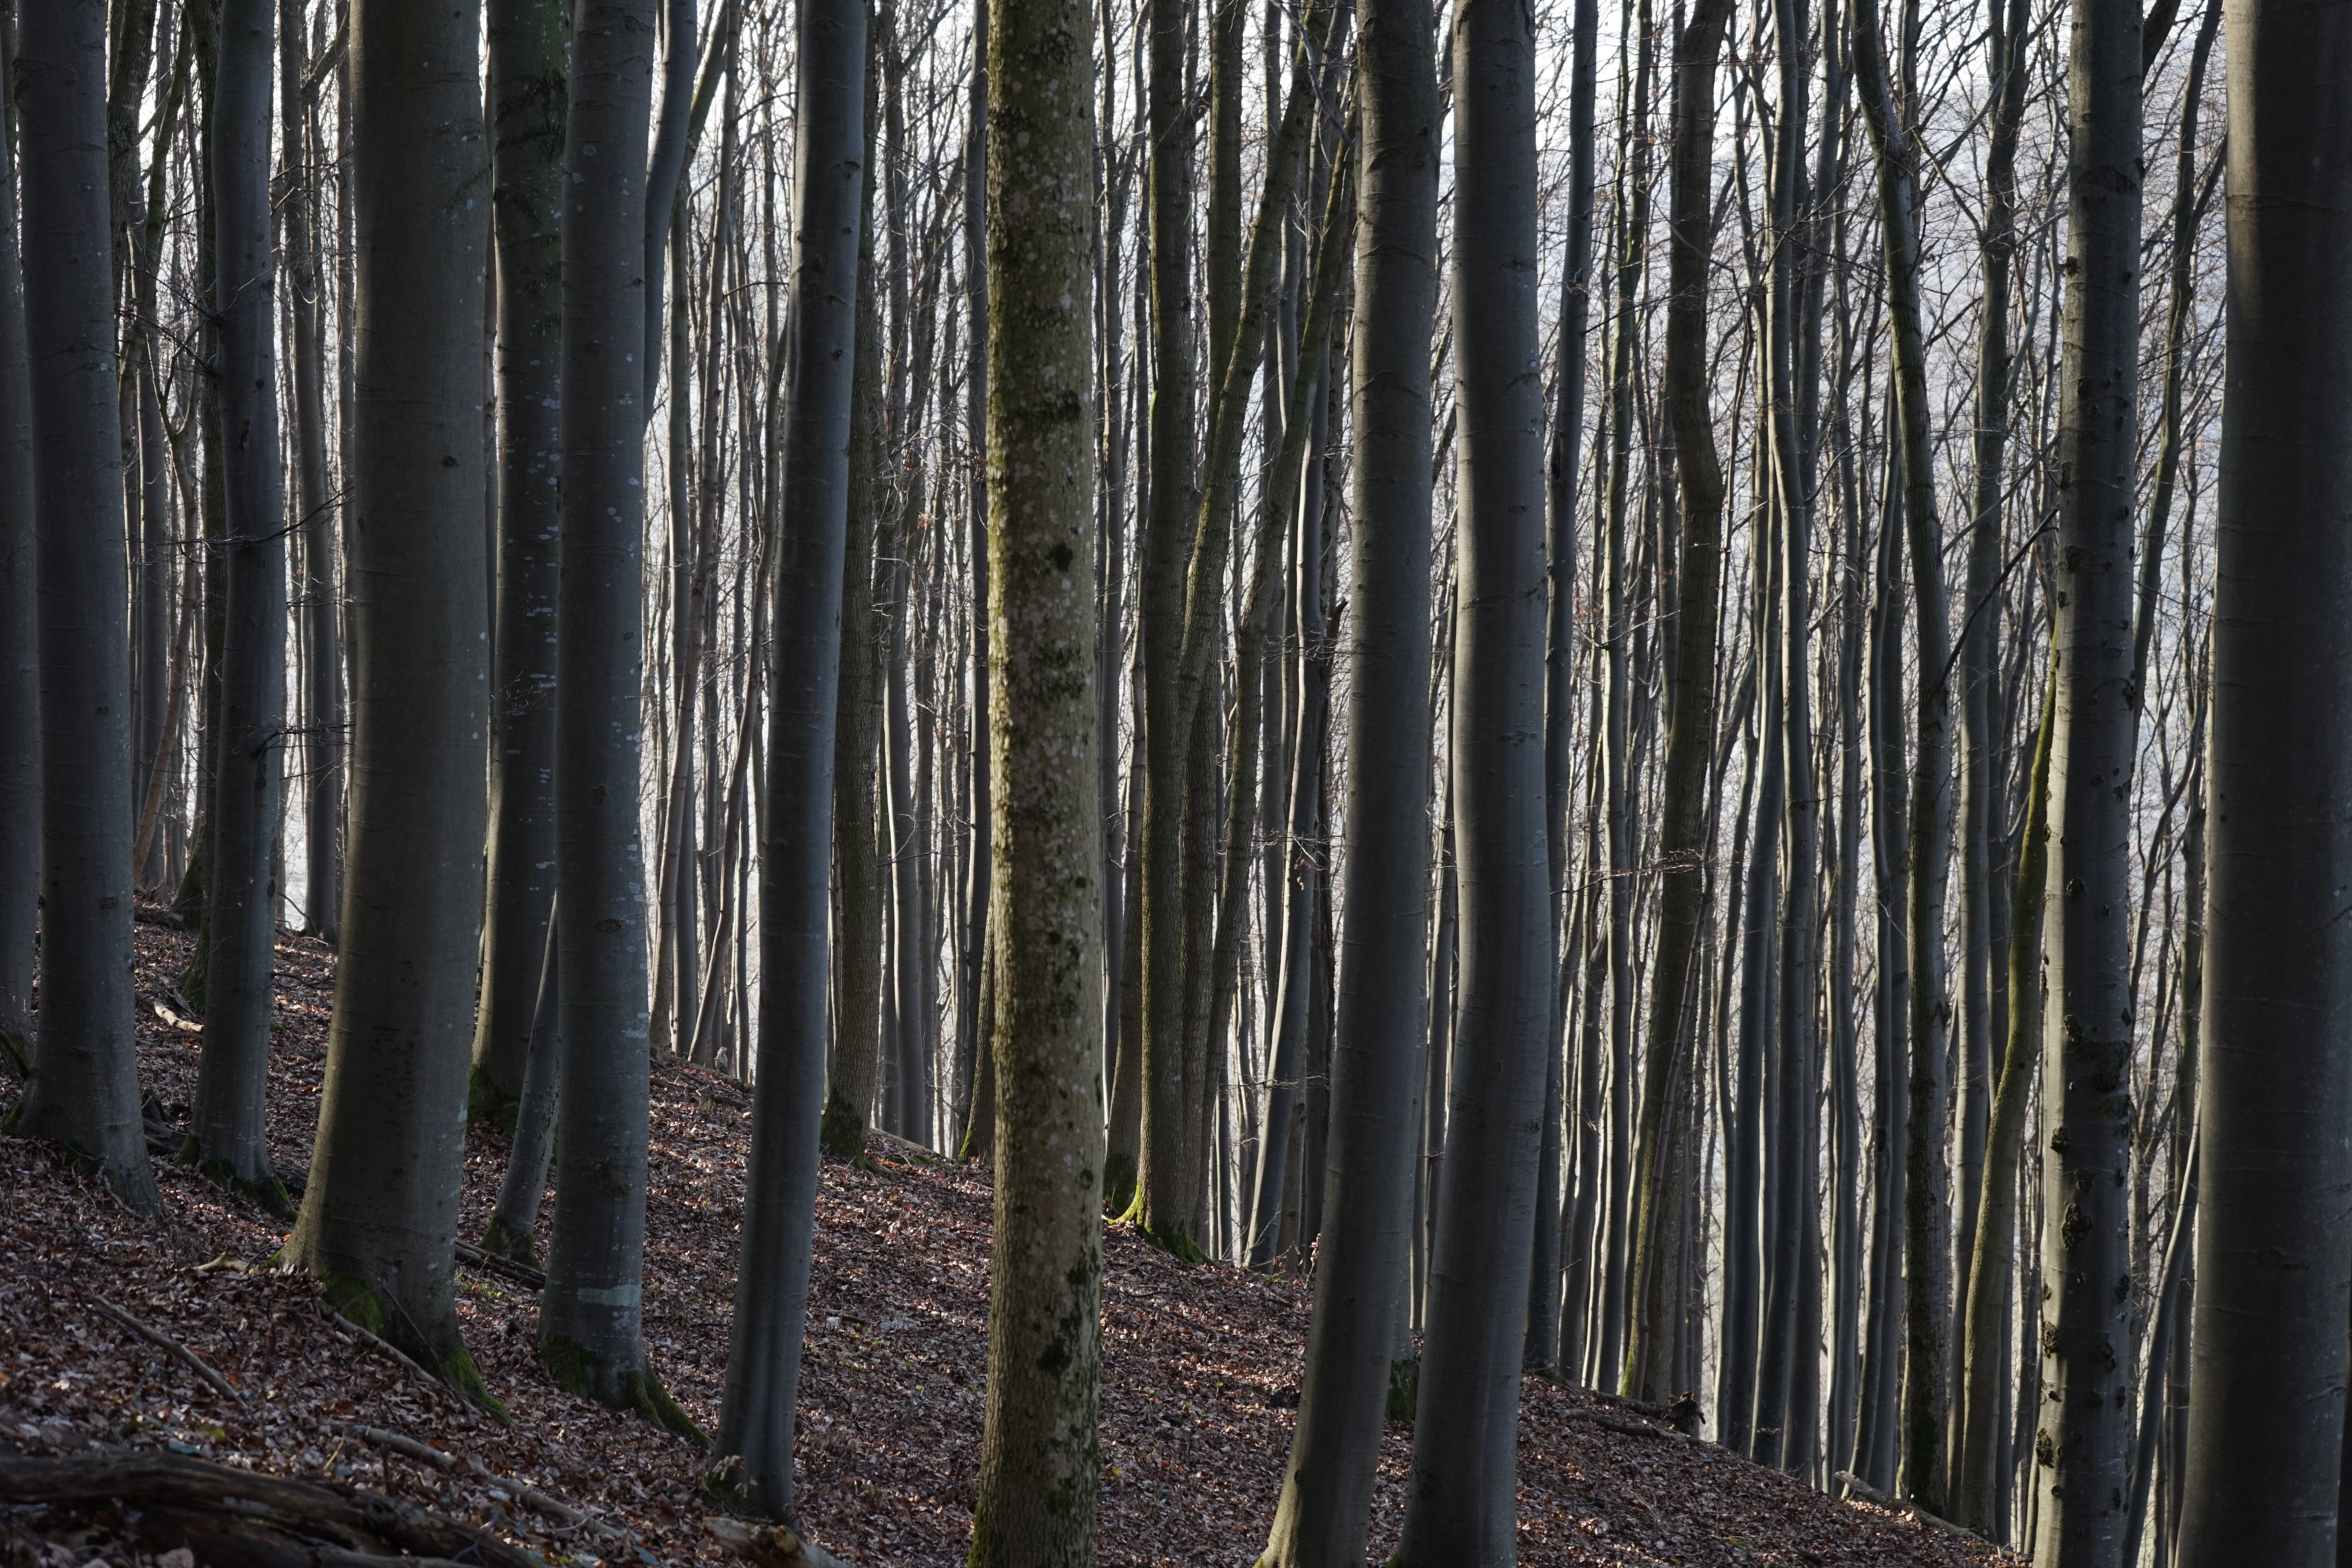
tree, nature, forest, branch, book, winter, plant, wood, sunlight, leaf, trunk, autumn, season, trees, spruce, woodland, habitat, ecosystem, tree trunks, strains, beech wood, beech logs, close close, natural environment, plant stem, woody plant, temperate coniferous forest